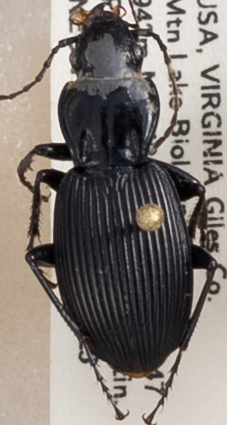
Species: Pterostichus lachrymosus
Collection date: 2018-09-25 04:00:00
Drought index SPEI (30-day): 1.594
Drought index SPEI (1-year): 1.69
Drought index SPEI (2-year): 1.594